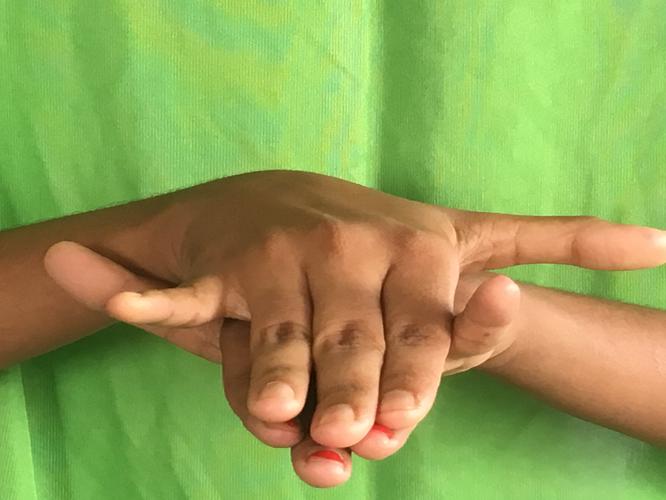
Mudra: Varaha
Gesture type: double_hand